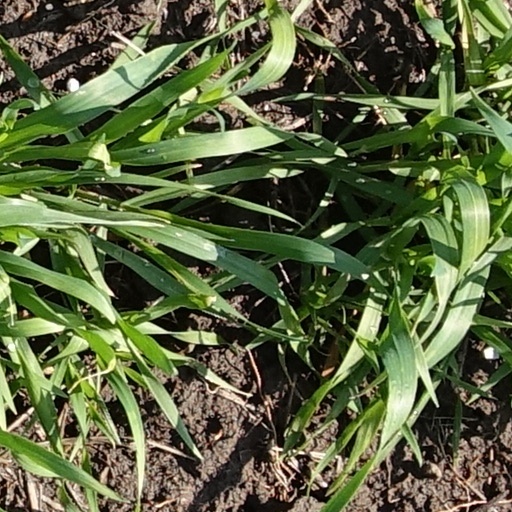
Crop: wheat